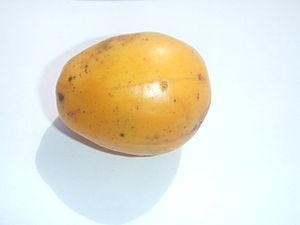
Le prunier de Cythère ou pommier de Cythère ou encore arbre de Cythère est un arbre fruitier de la famille des Anacardiacées originaire de Polynésie et cultivé dans les pays tropicaux.